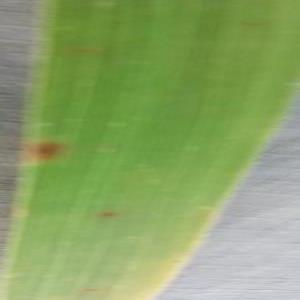
Disease: Brownspot